James Brice

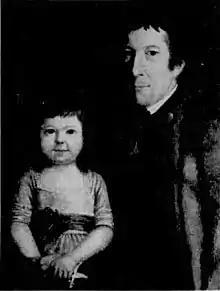
Portrait by Charles Willson Peale, 1788

James Brice (August 26, 1746 – July 11, 1801) was an American planter, lawyer, and politician from Annapolis, Maryland. He was Governor of Maryland in 1792, and one of the largest land owners on the east coast.